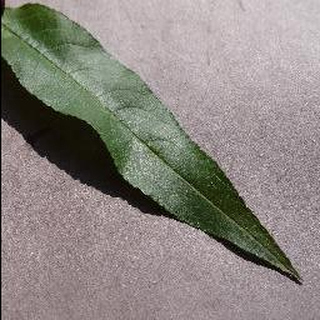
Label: healthy_peach